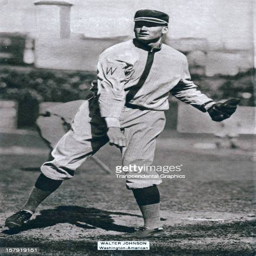
baseball player appears on a premium issued